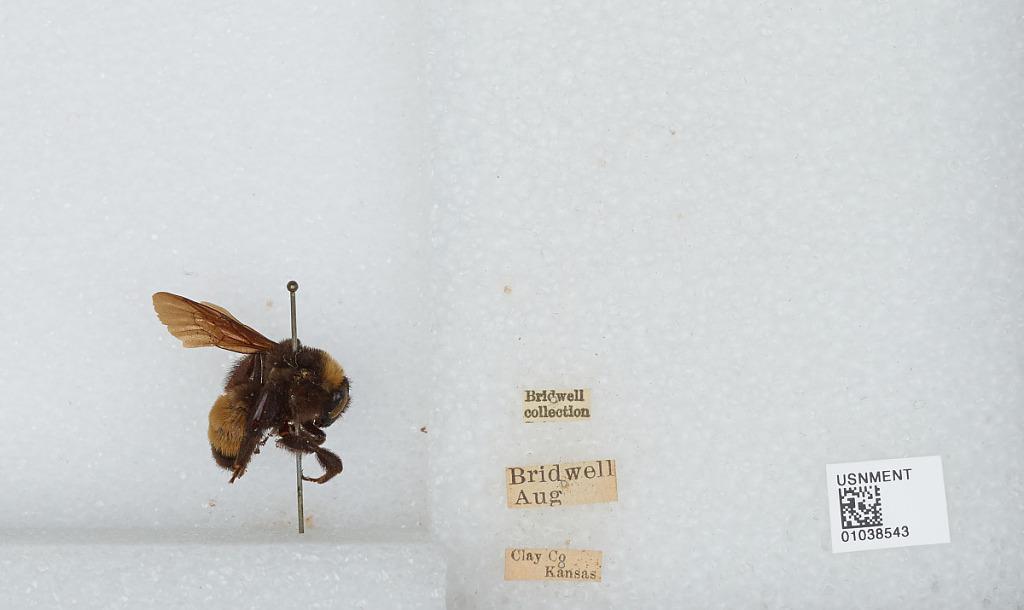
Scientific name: Bombus (Fervidobombus) pensylvanicus pensylvanicus (De Geer)
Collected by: Bridwell
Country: United States
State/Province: Kansas
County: Clay
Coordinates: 37.23, -99.83